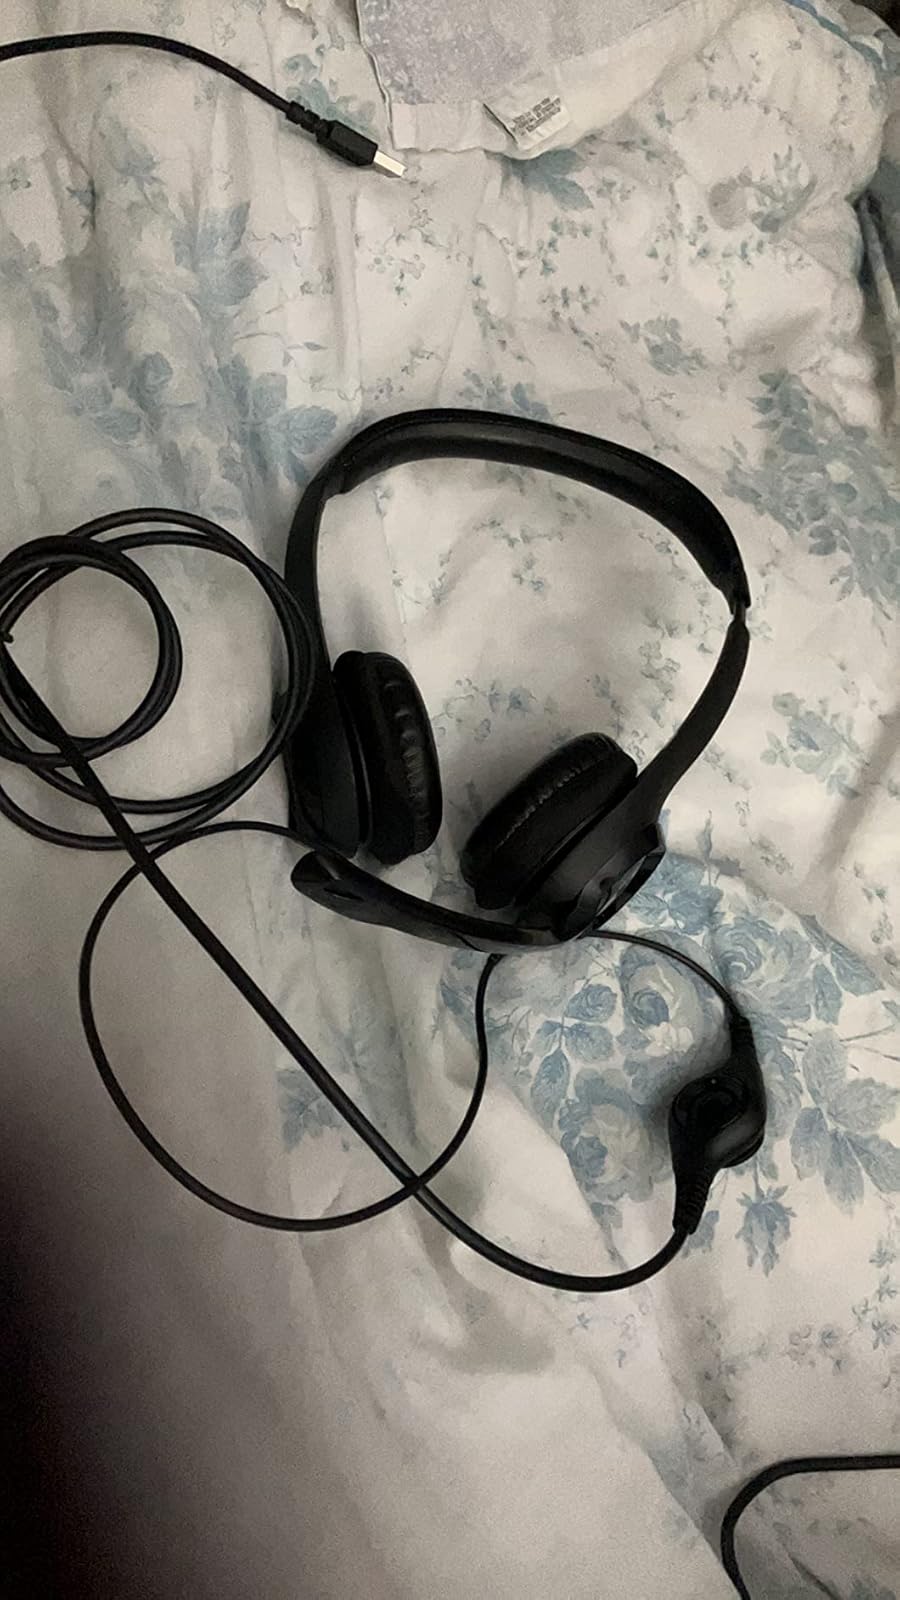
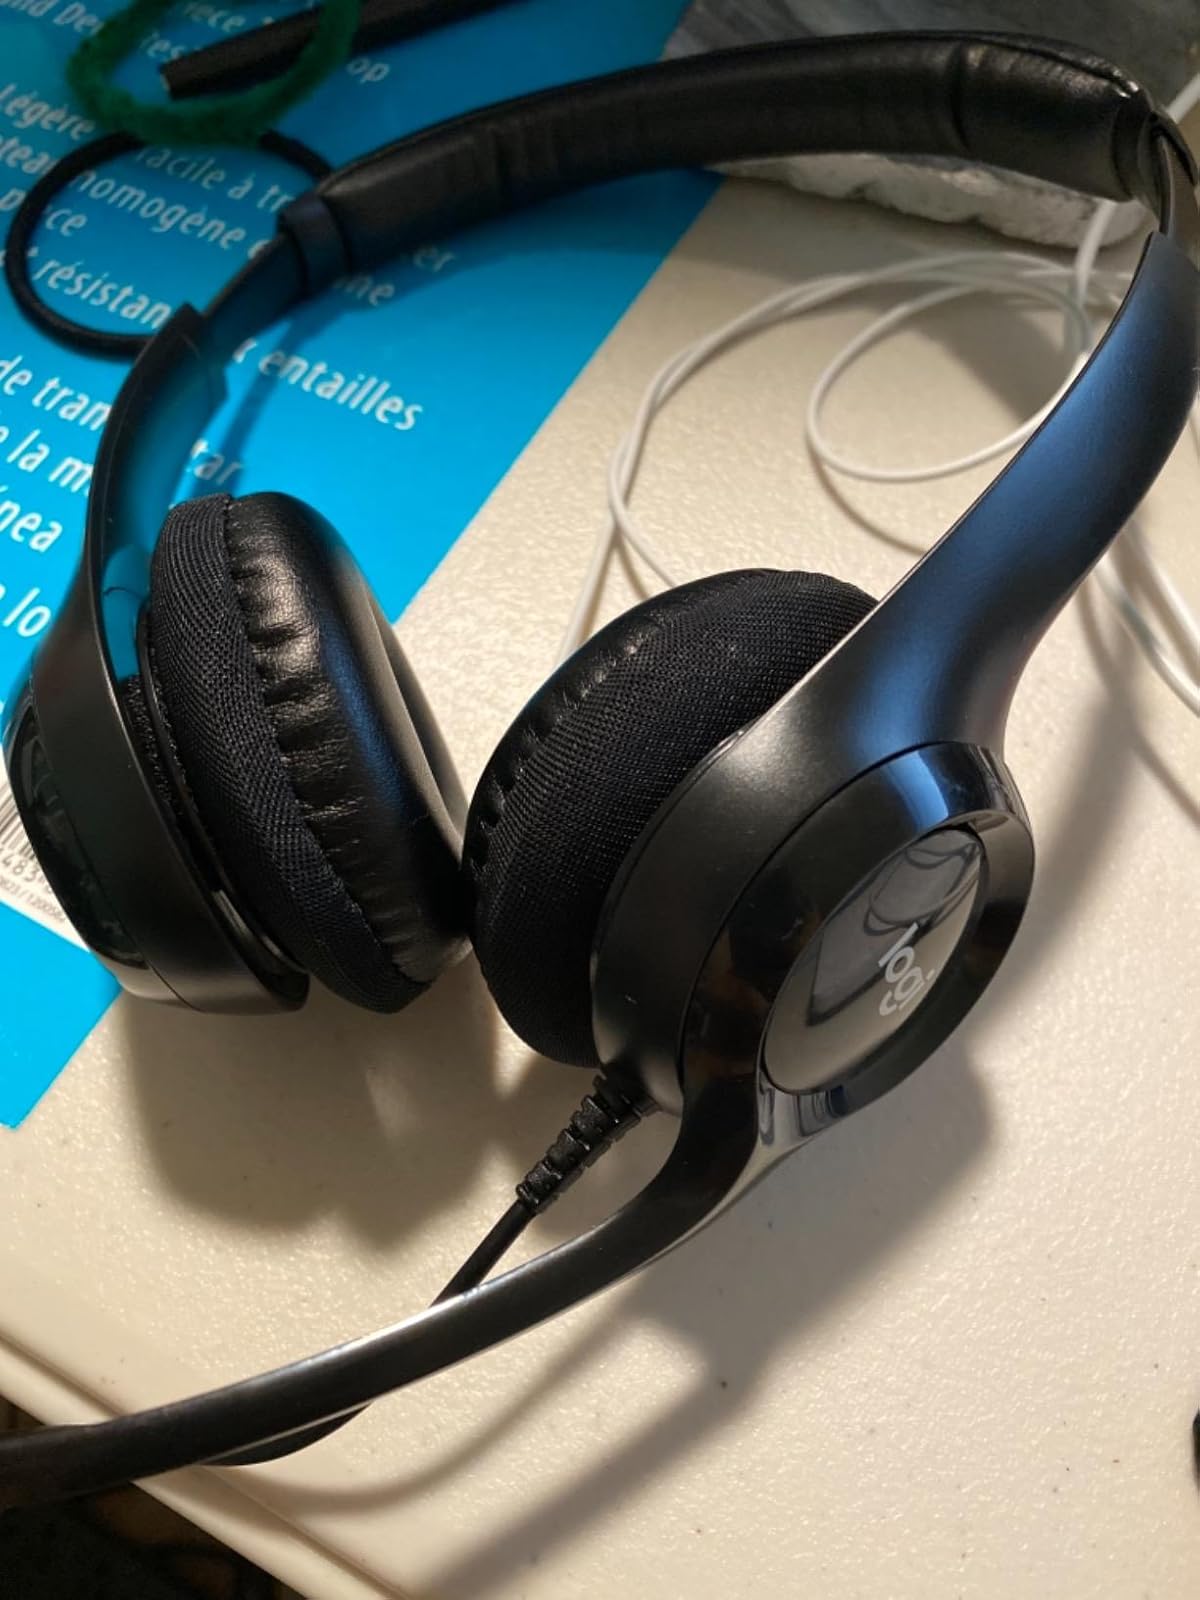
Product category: headphones
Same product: yes